Frank Howard (American football)

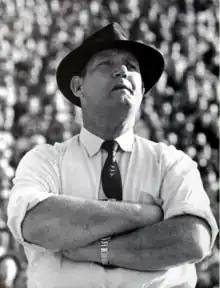
Howard in 1955

Frank J. Howard (March 25, 1909 – January 26, 1996) was an American college football player and coach. He played college football for Alabama. After a career-ending injury, Howard joined the staff at Clemson College and became head coach in 1940. Howard coached the Clemson Tigers for 30 years, amassing the 15th most wins of any college football coach. He led Clemson to ten bowl games, an undefeated season in 1948, and several top-20 rankings during his tenure as head coach. During his stay at Clemson, Howard also oversaw the athletic department, ticket sales, and was an assistant coach for the baseball team. He was inducted into the College Football Hall of Fame, the South Carolina Sports Hall of Fame, the Alabama Sports Hall of Fame and the Clemson Ring of Honor. The playing surface at Clemson's Memorial Stadium is named after him.